Cox Town, Bengaluru

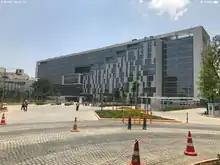
ITC Infotech Campus at Sarvagnanagara, Bangalore

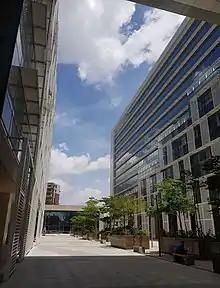
Inside the ITC Infotech Campus

Many roads in Sarvagnanagara are named after battles in which the Madras Sappers took part in. Assaye Road is named after the Battle of Assaye, Meanee Avenue is named after the Battle of Meeanee and the Malakand Lines Training Grounds is named after the Siege of Malakand - All battles in which the Madras Sappers took an active part.